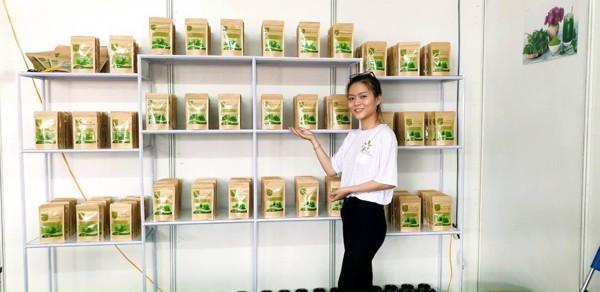
có một cái kệ hàng ở bên cô gái mặc áo trắng